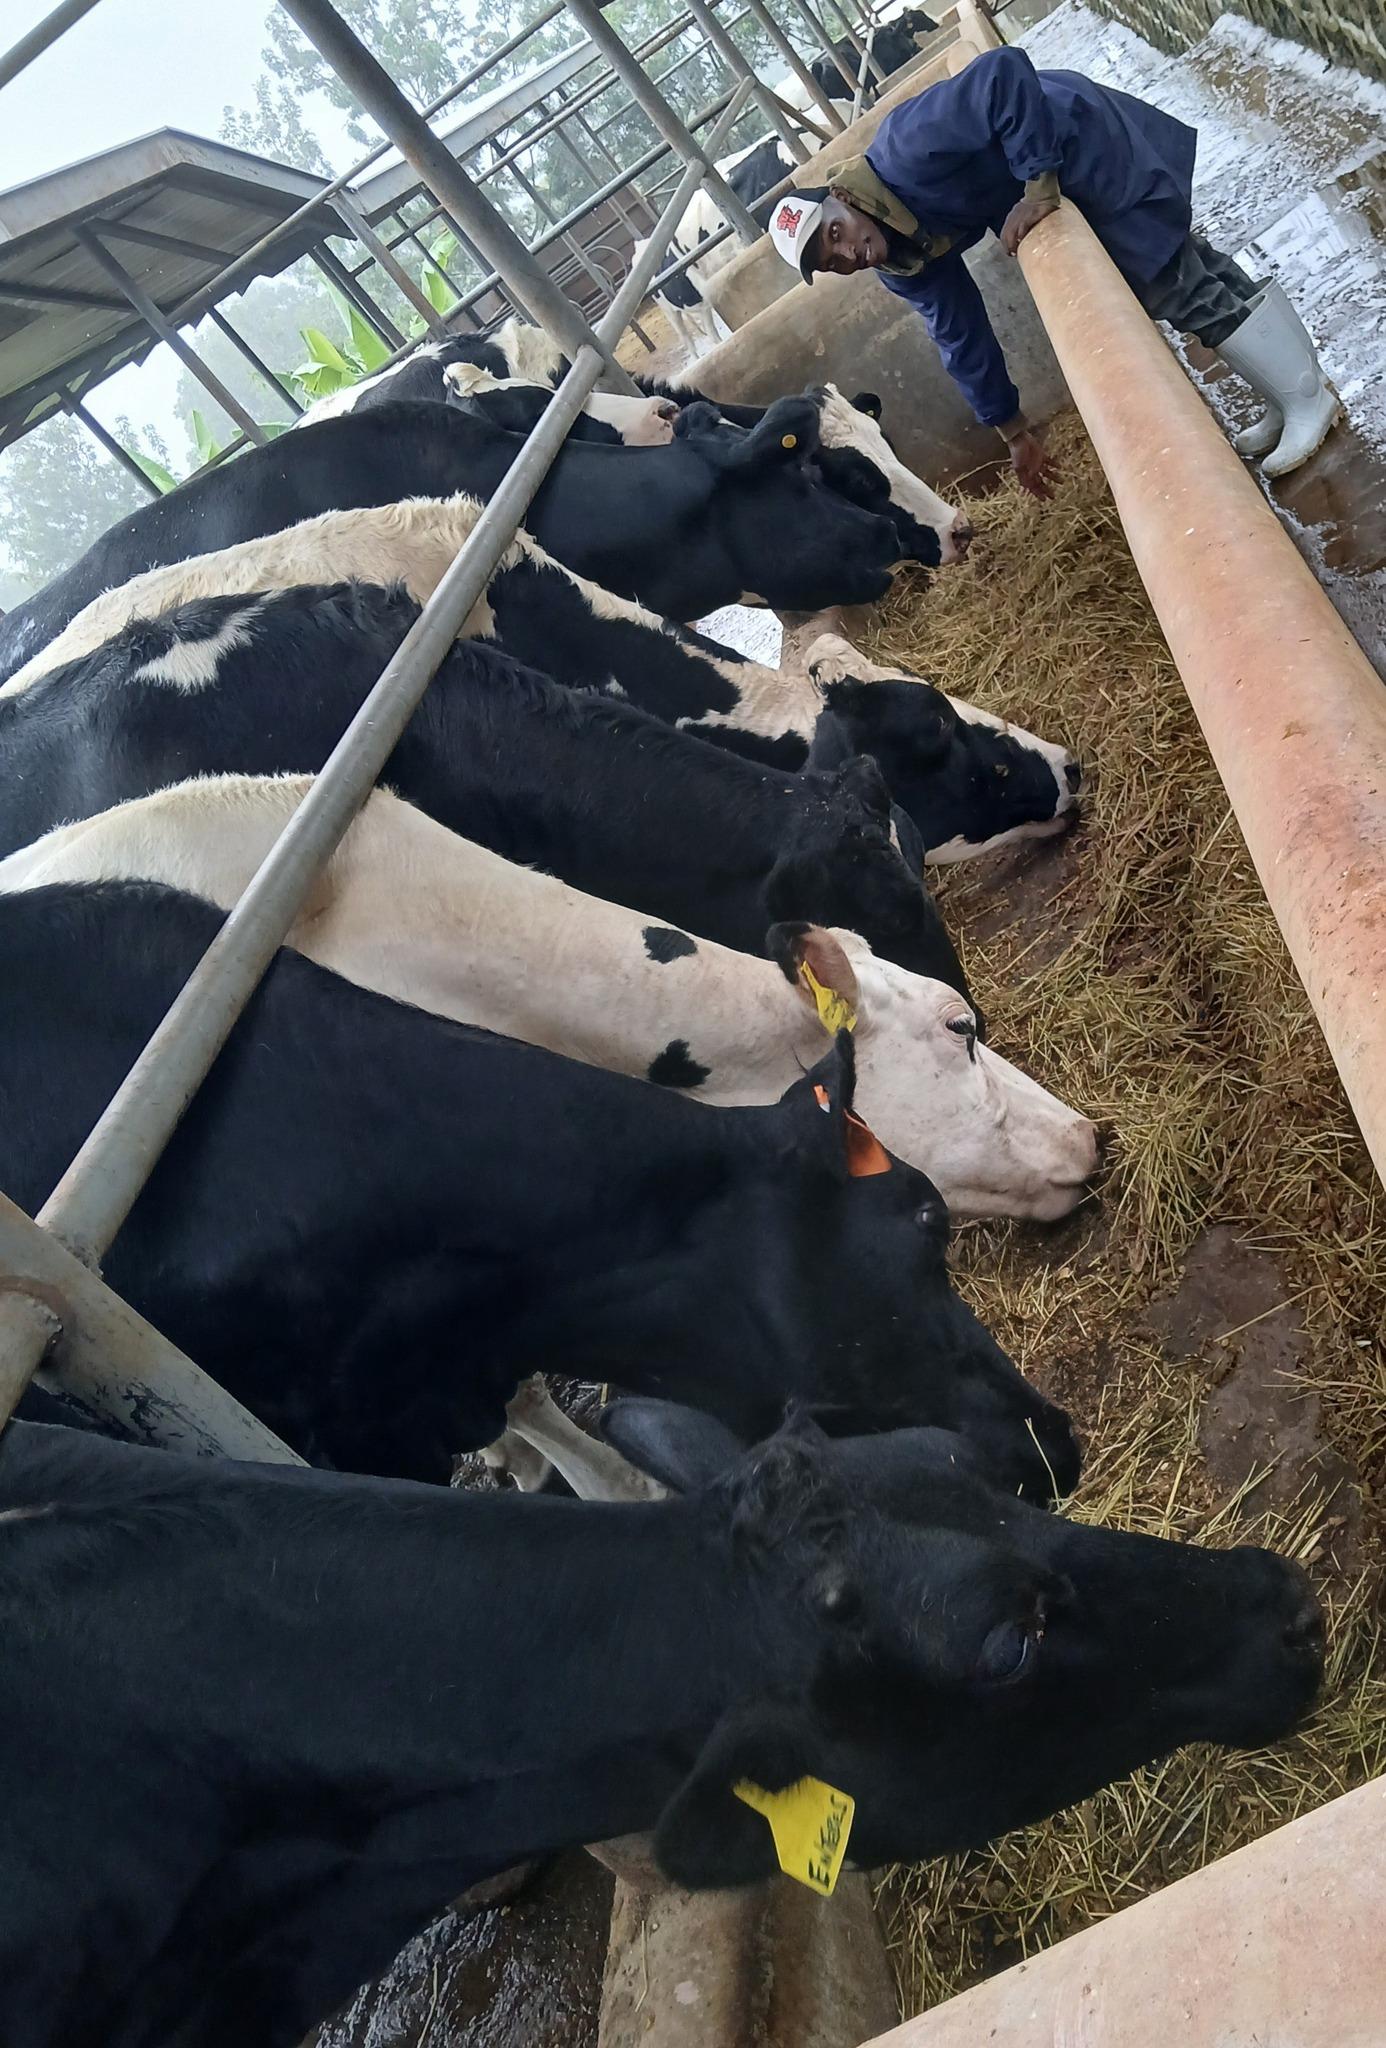
Hiki ni kibanda cha kulisha ng'ombe. Mandhari yakiwa ni ya kilimo. Ng'ombe zenyewe ziko na vibango vilivyo vya manjano kwenye sikio zao na wenyewe ni wa rangi tofauti, nyekundu na rangi nyeupe. Kuna mtu mmoja aliyevalia nguo ya samawati na kofia nyeupe.